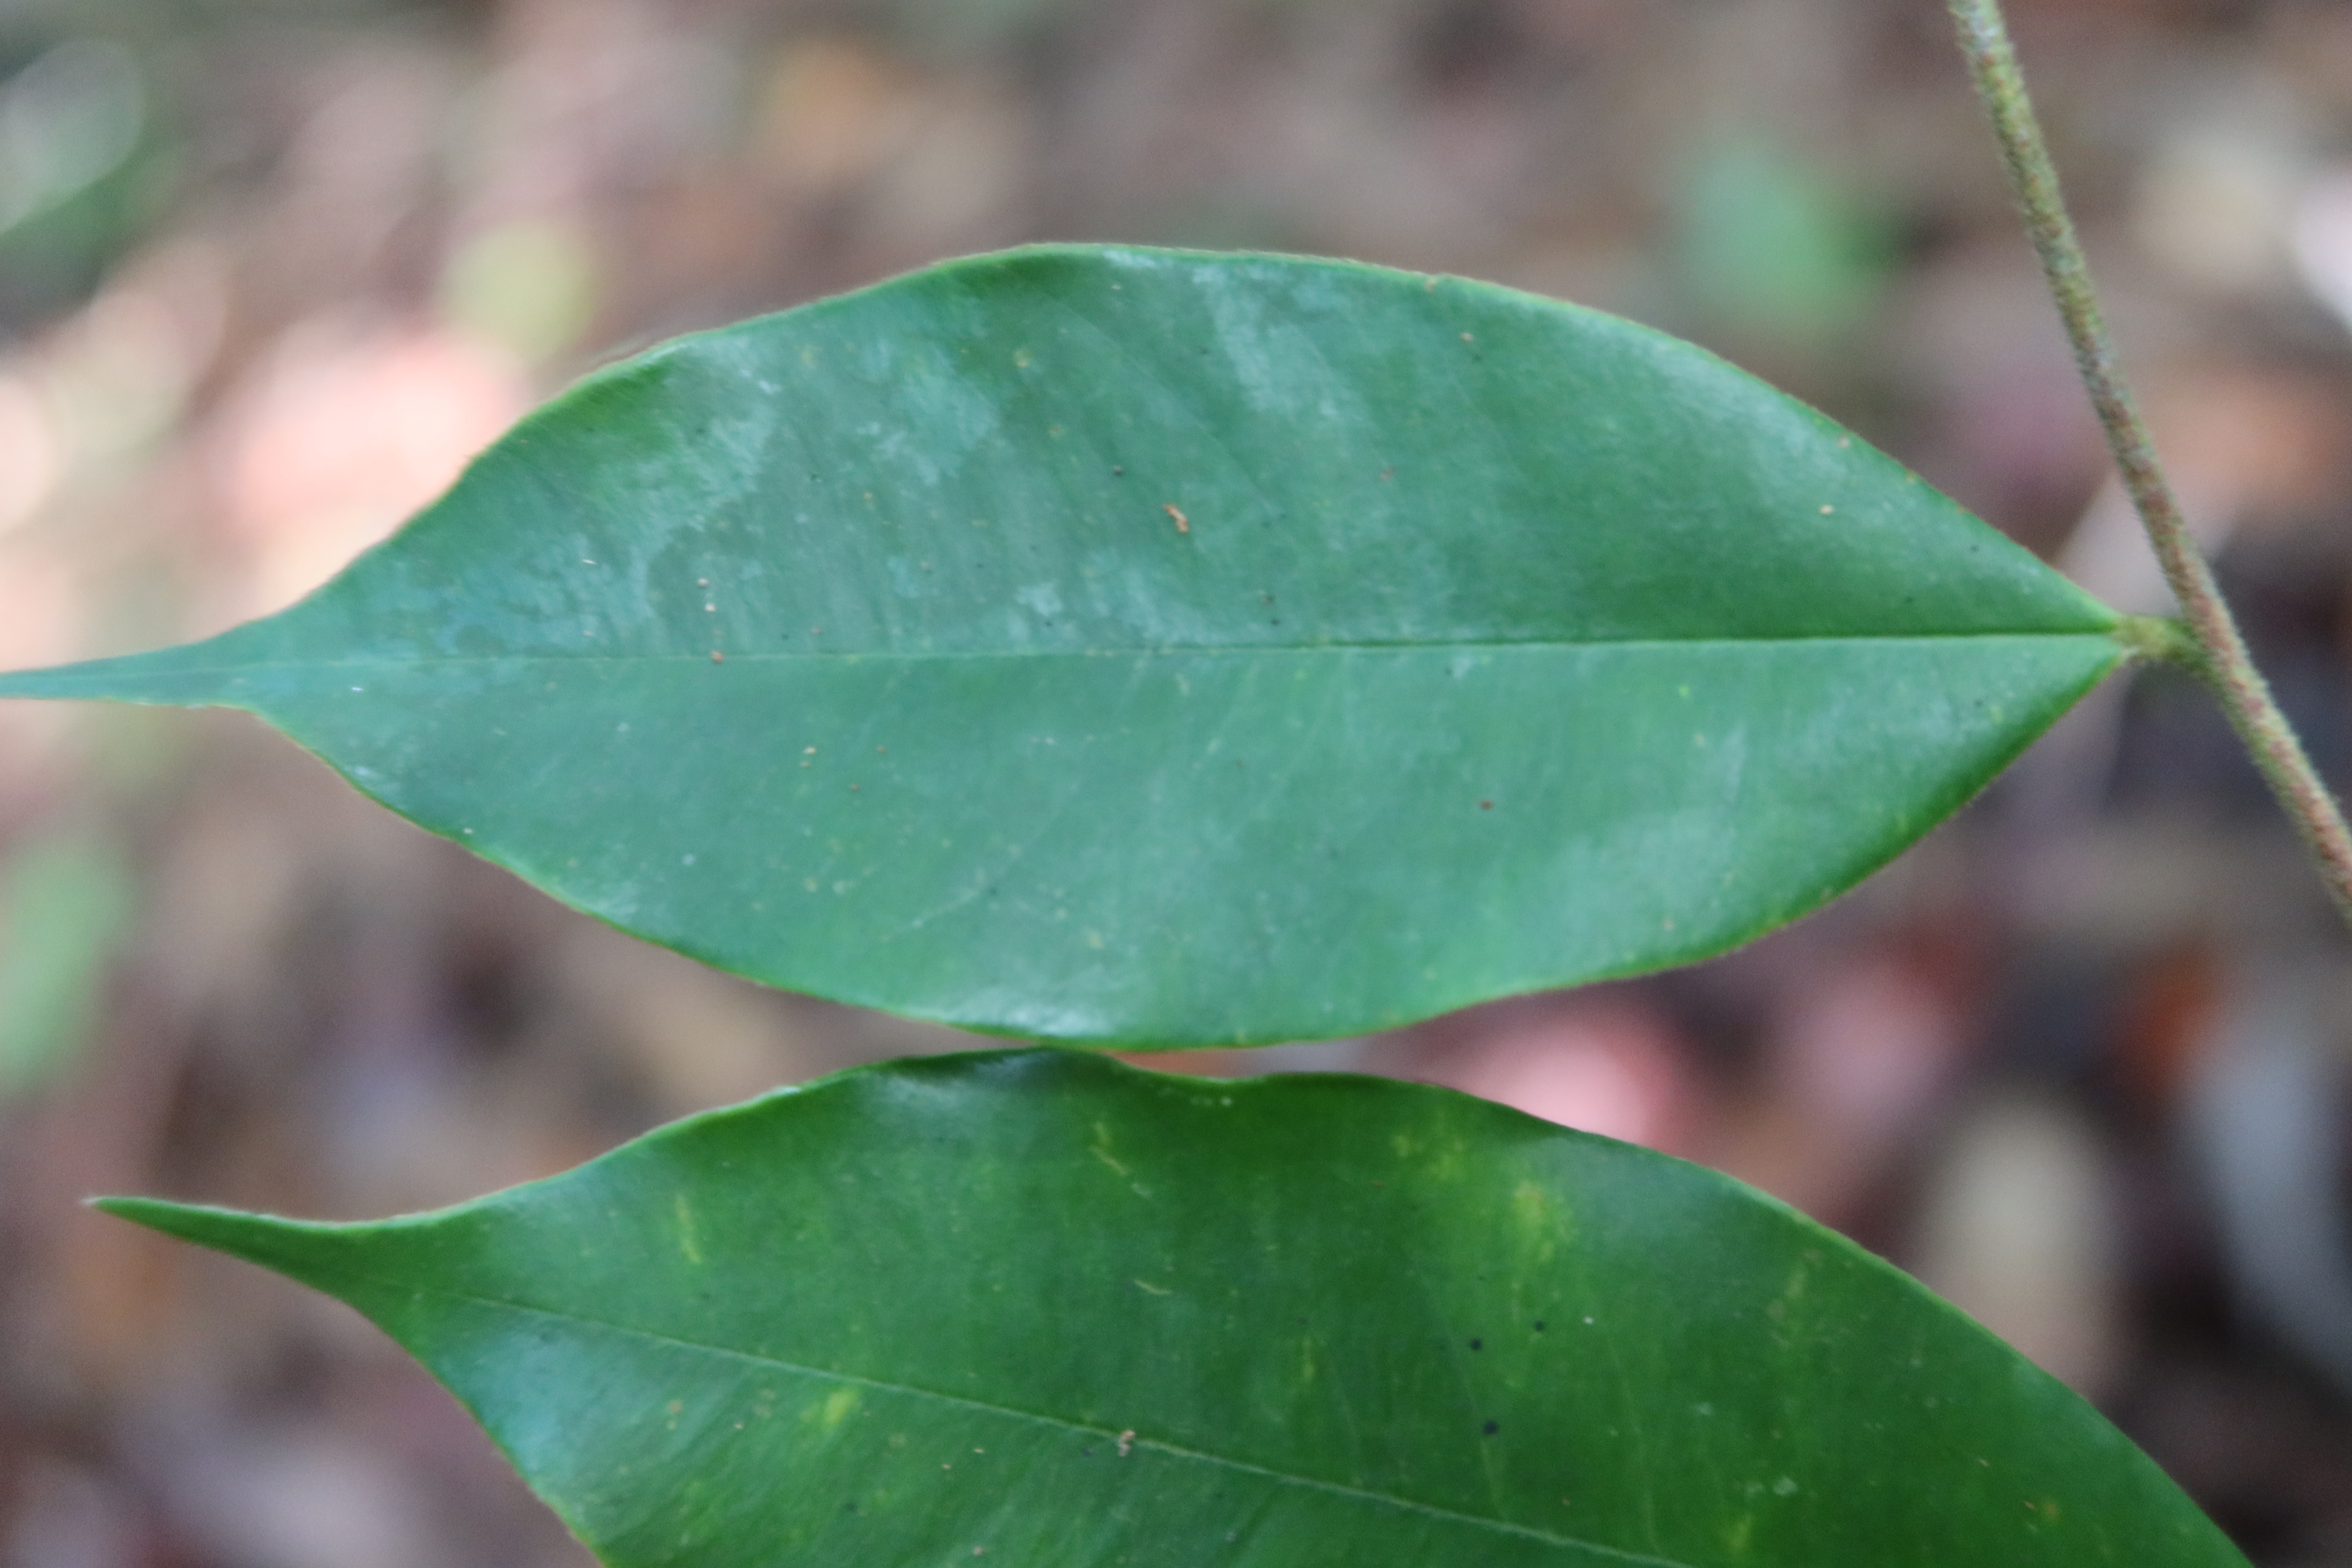
Label: Powdery mildew